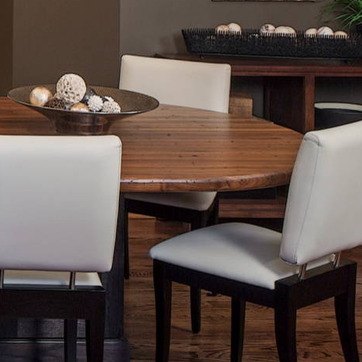
Material: wood